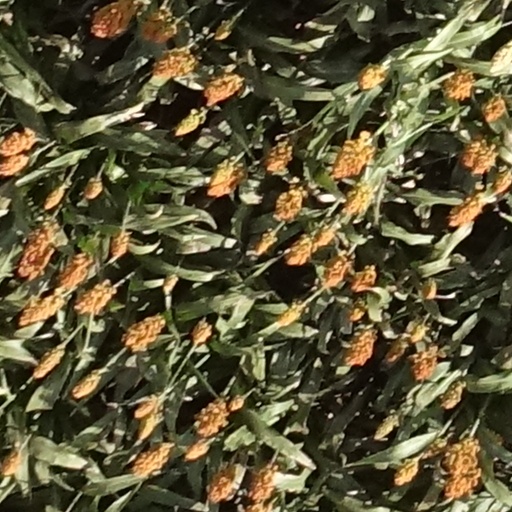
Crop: sorghum